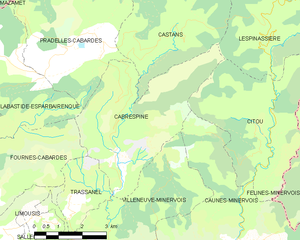
Carte des communes françaises: Cabrespine